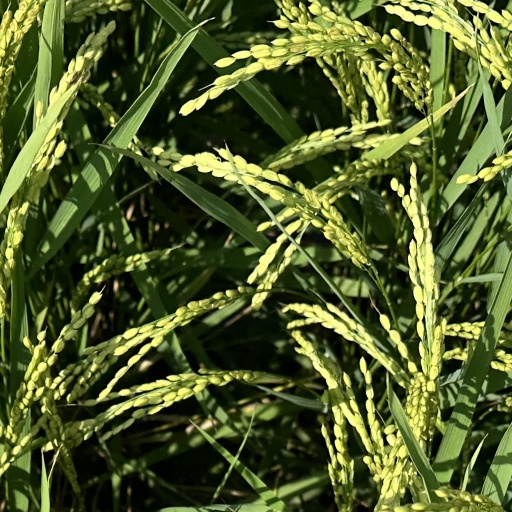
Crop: rice